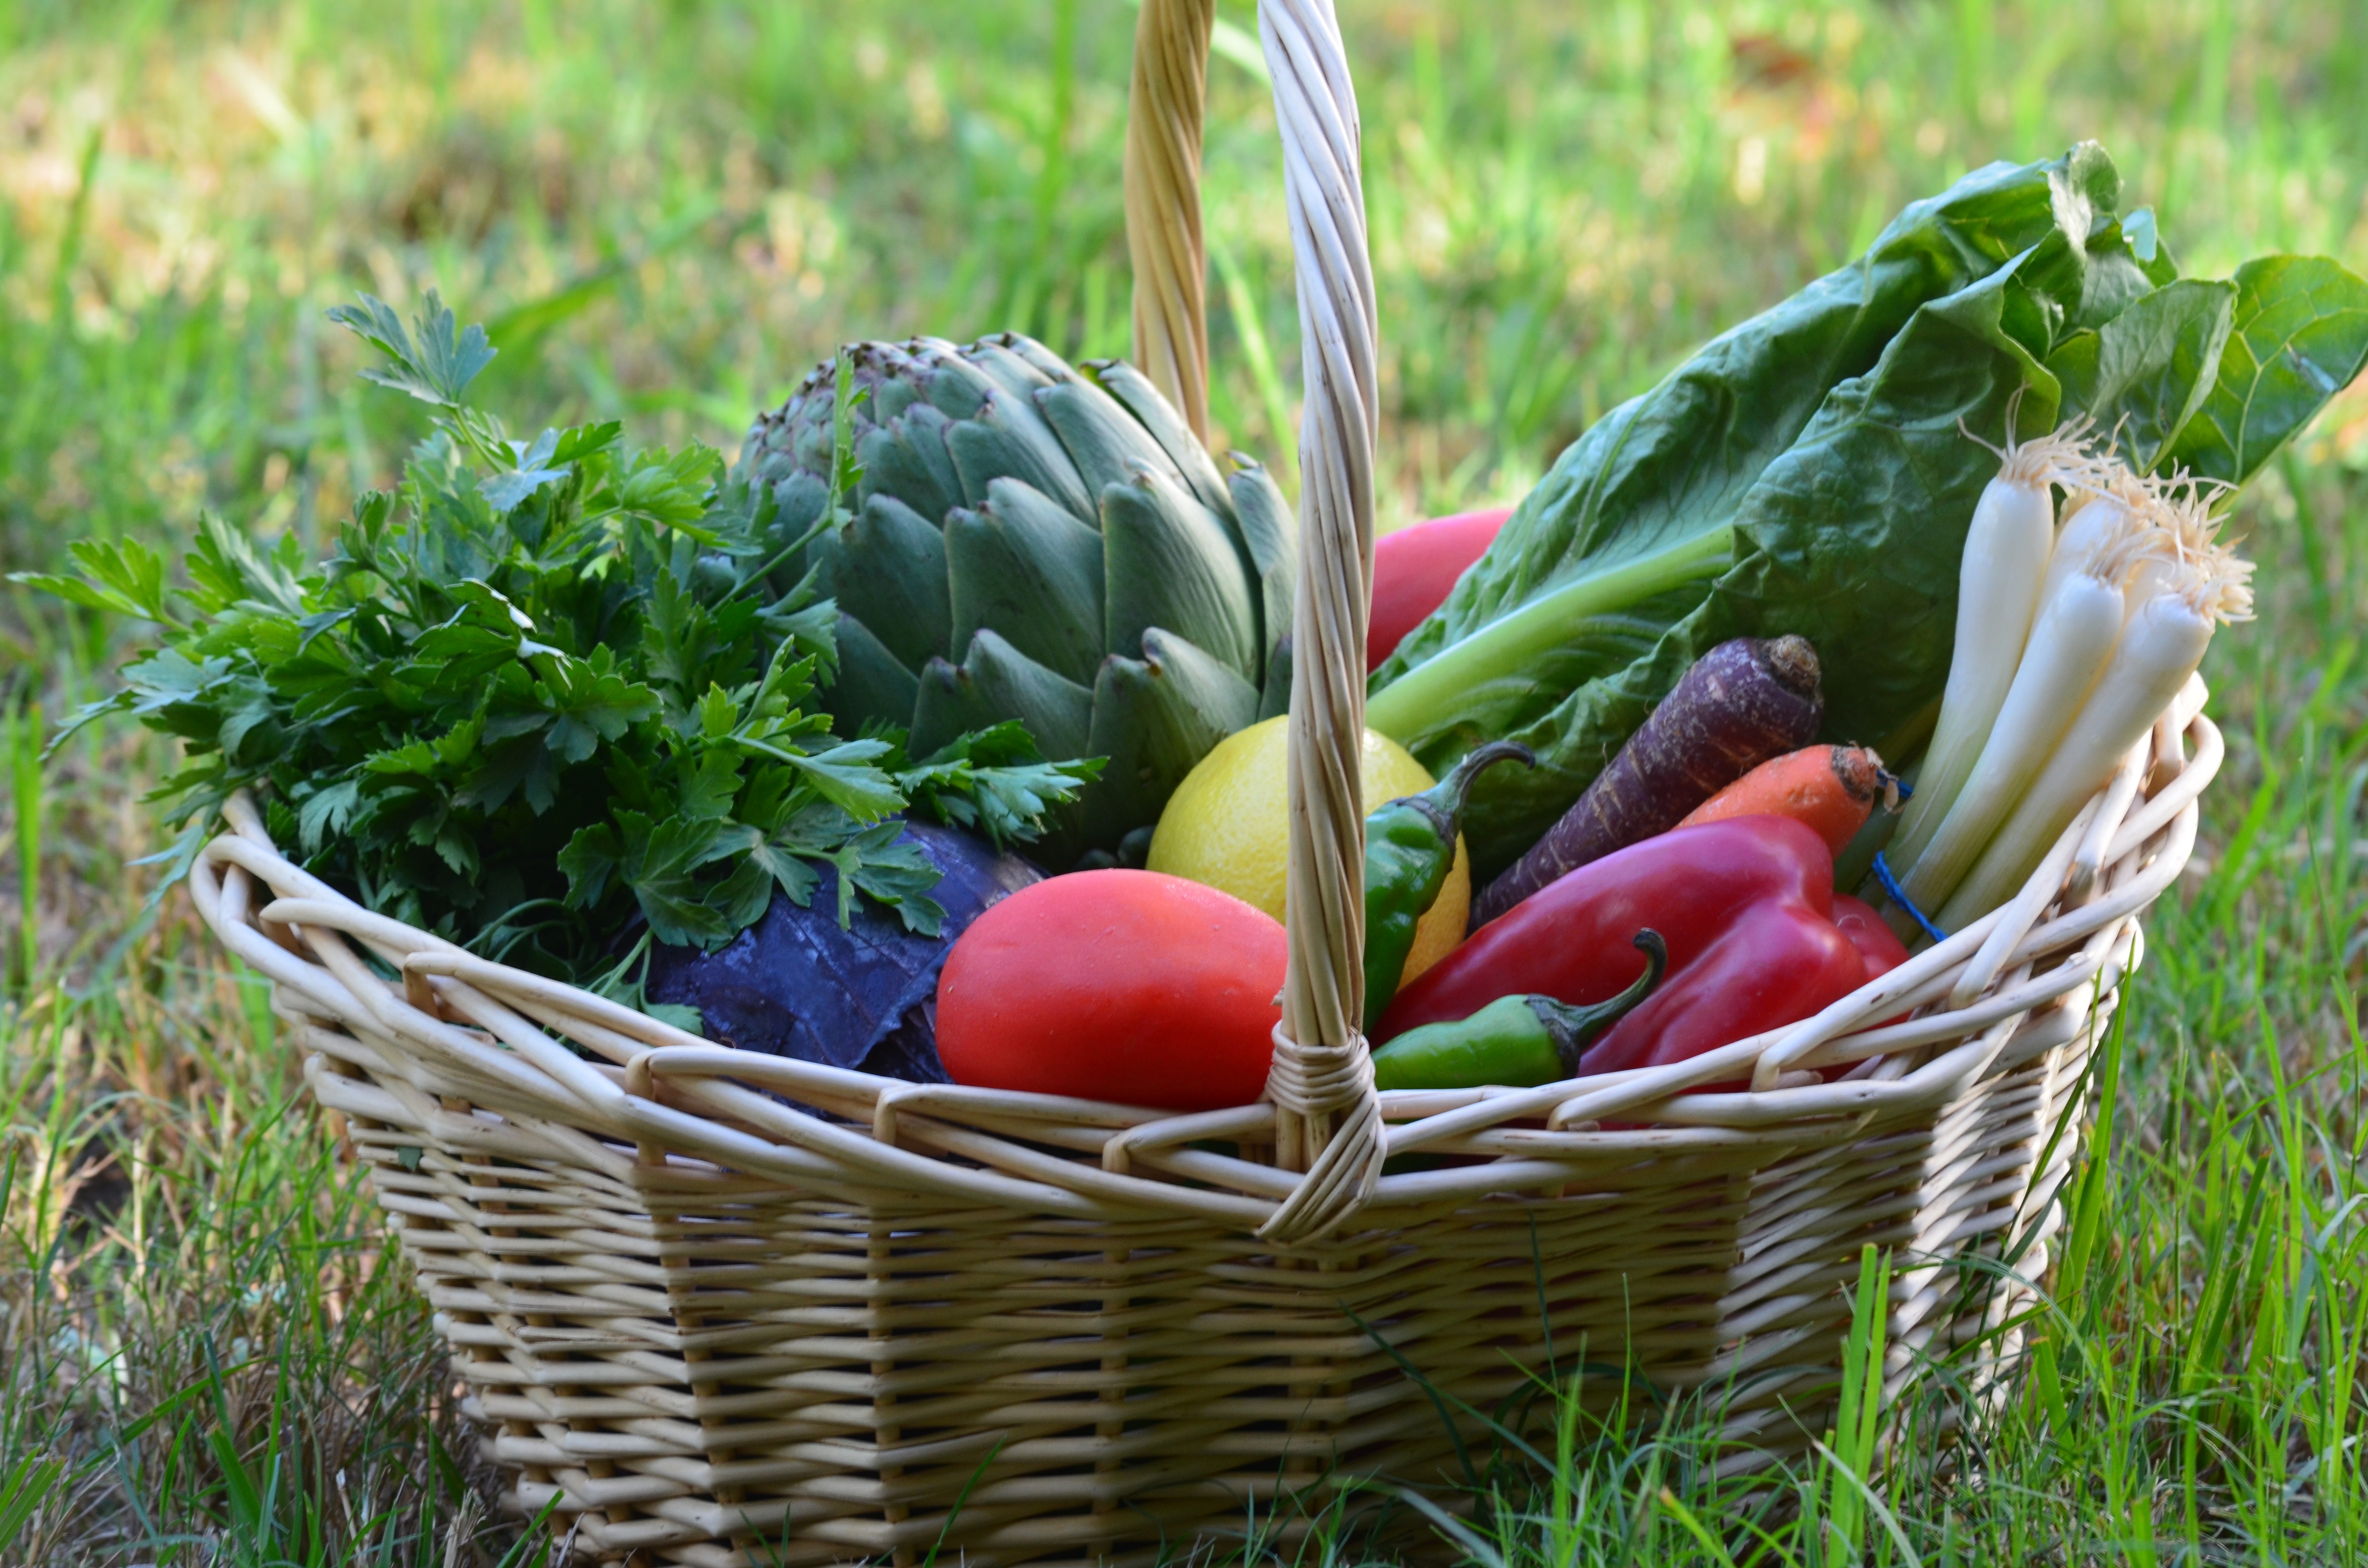
plant, fruit, flower, food, produce, vegetable, natural, garden, healthy, vegan, vegetarian, organic, flowering plant, land plant